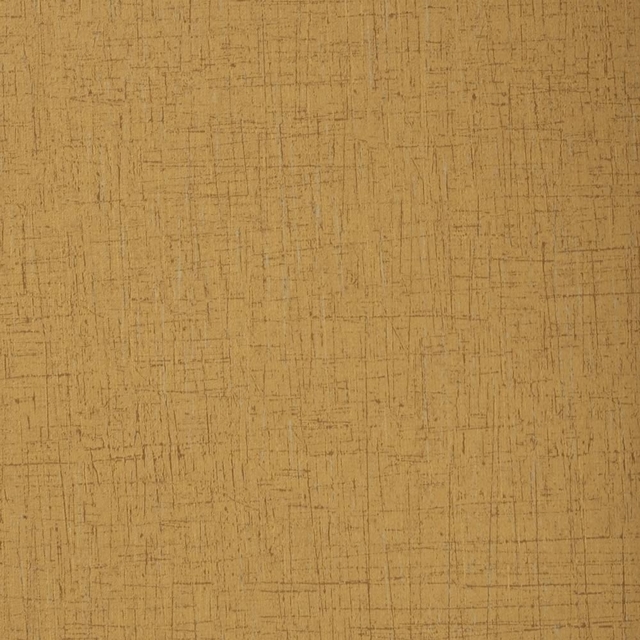
Texture: crosshatched